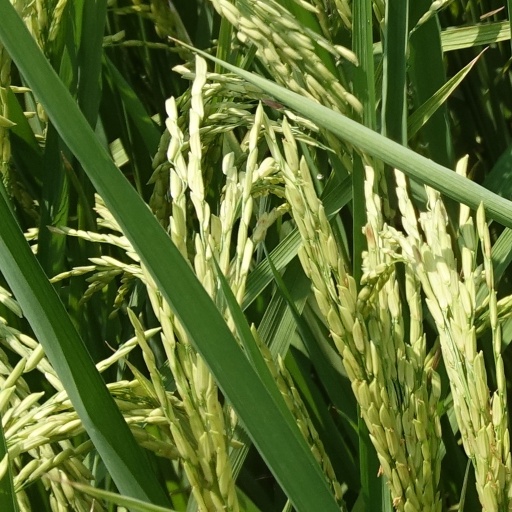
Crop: rice